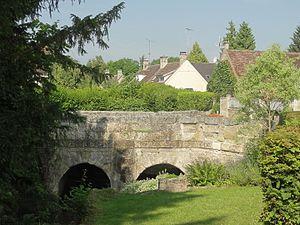
Pont devant la porte fortifiée de l'abbaye, au nord.
L’abbaye de Saint-Jean-aux-Bois est une ancienne abbaye située dans l'actuel département français de l'Oise, en forêt de Compiègne, sur la commune de Saint-Jean-aux-Bois. Elle est fondée en 1152 par la reine Adélaïde de Savoie afin d'y établir une communauté de sœurs bénédictines vivant sous la règle de Cluny. La veuve du roi de France Louis VI achète à cet effet des terres et l'ancienne maison royale de Cuise que son époux et Philippe Iᵉʳ avaient données au prieuré de Béthisy-Saint-Pierre. La construction du couvent commence sans doute peu après la fondation, mais le chantier de l'église se déroule au cours des années 1220 seulement.